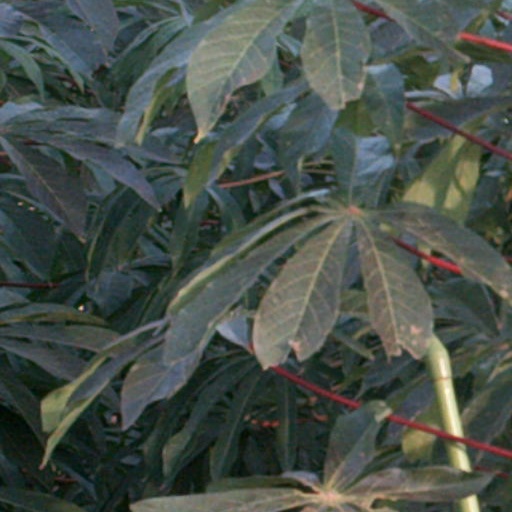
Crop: cassava